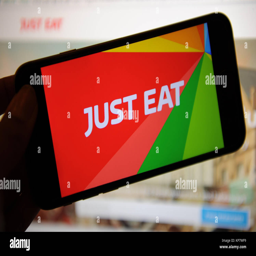
the online food ordering company logo on a phone